List of tallest buildings in South Bend, Indiana

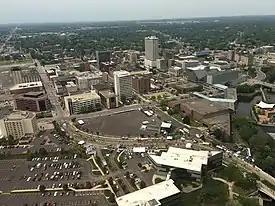
An aerial photo of Downtown South Bend

This is a list of the tallest buildings in South Bend, Indiana by roof height. The tallest has been the 25-story Liberty Tower, since its completion in 1971. Eighteen total structures are approximately one hundred feet tall. The Four Winds Casino Hotel was completed in early 2023, and is the only building above 150 feet located outside of South Bend's central business district.